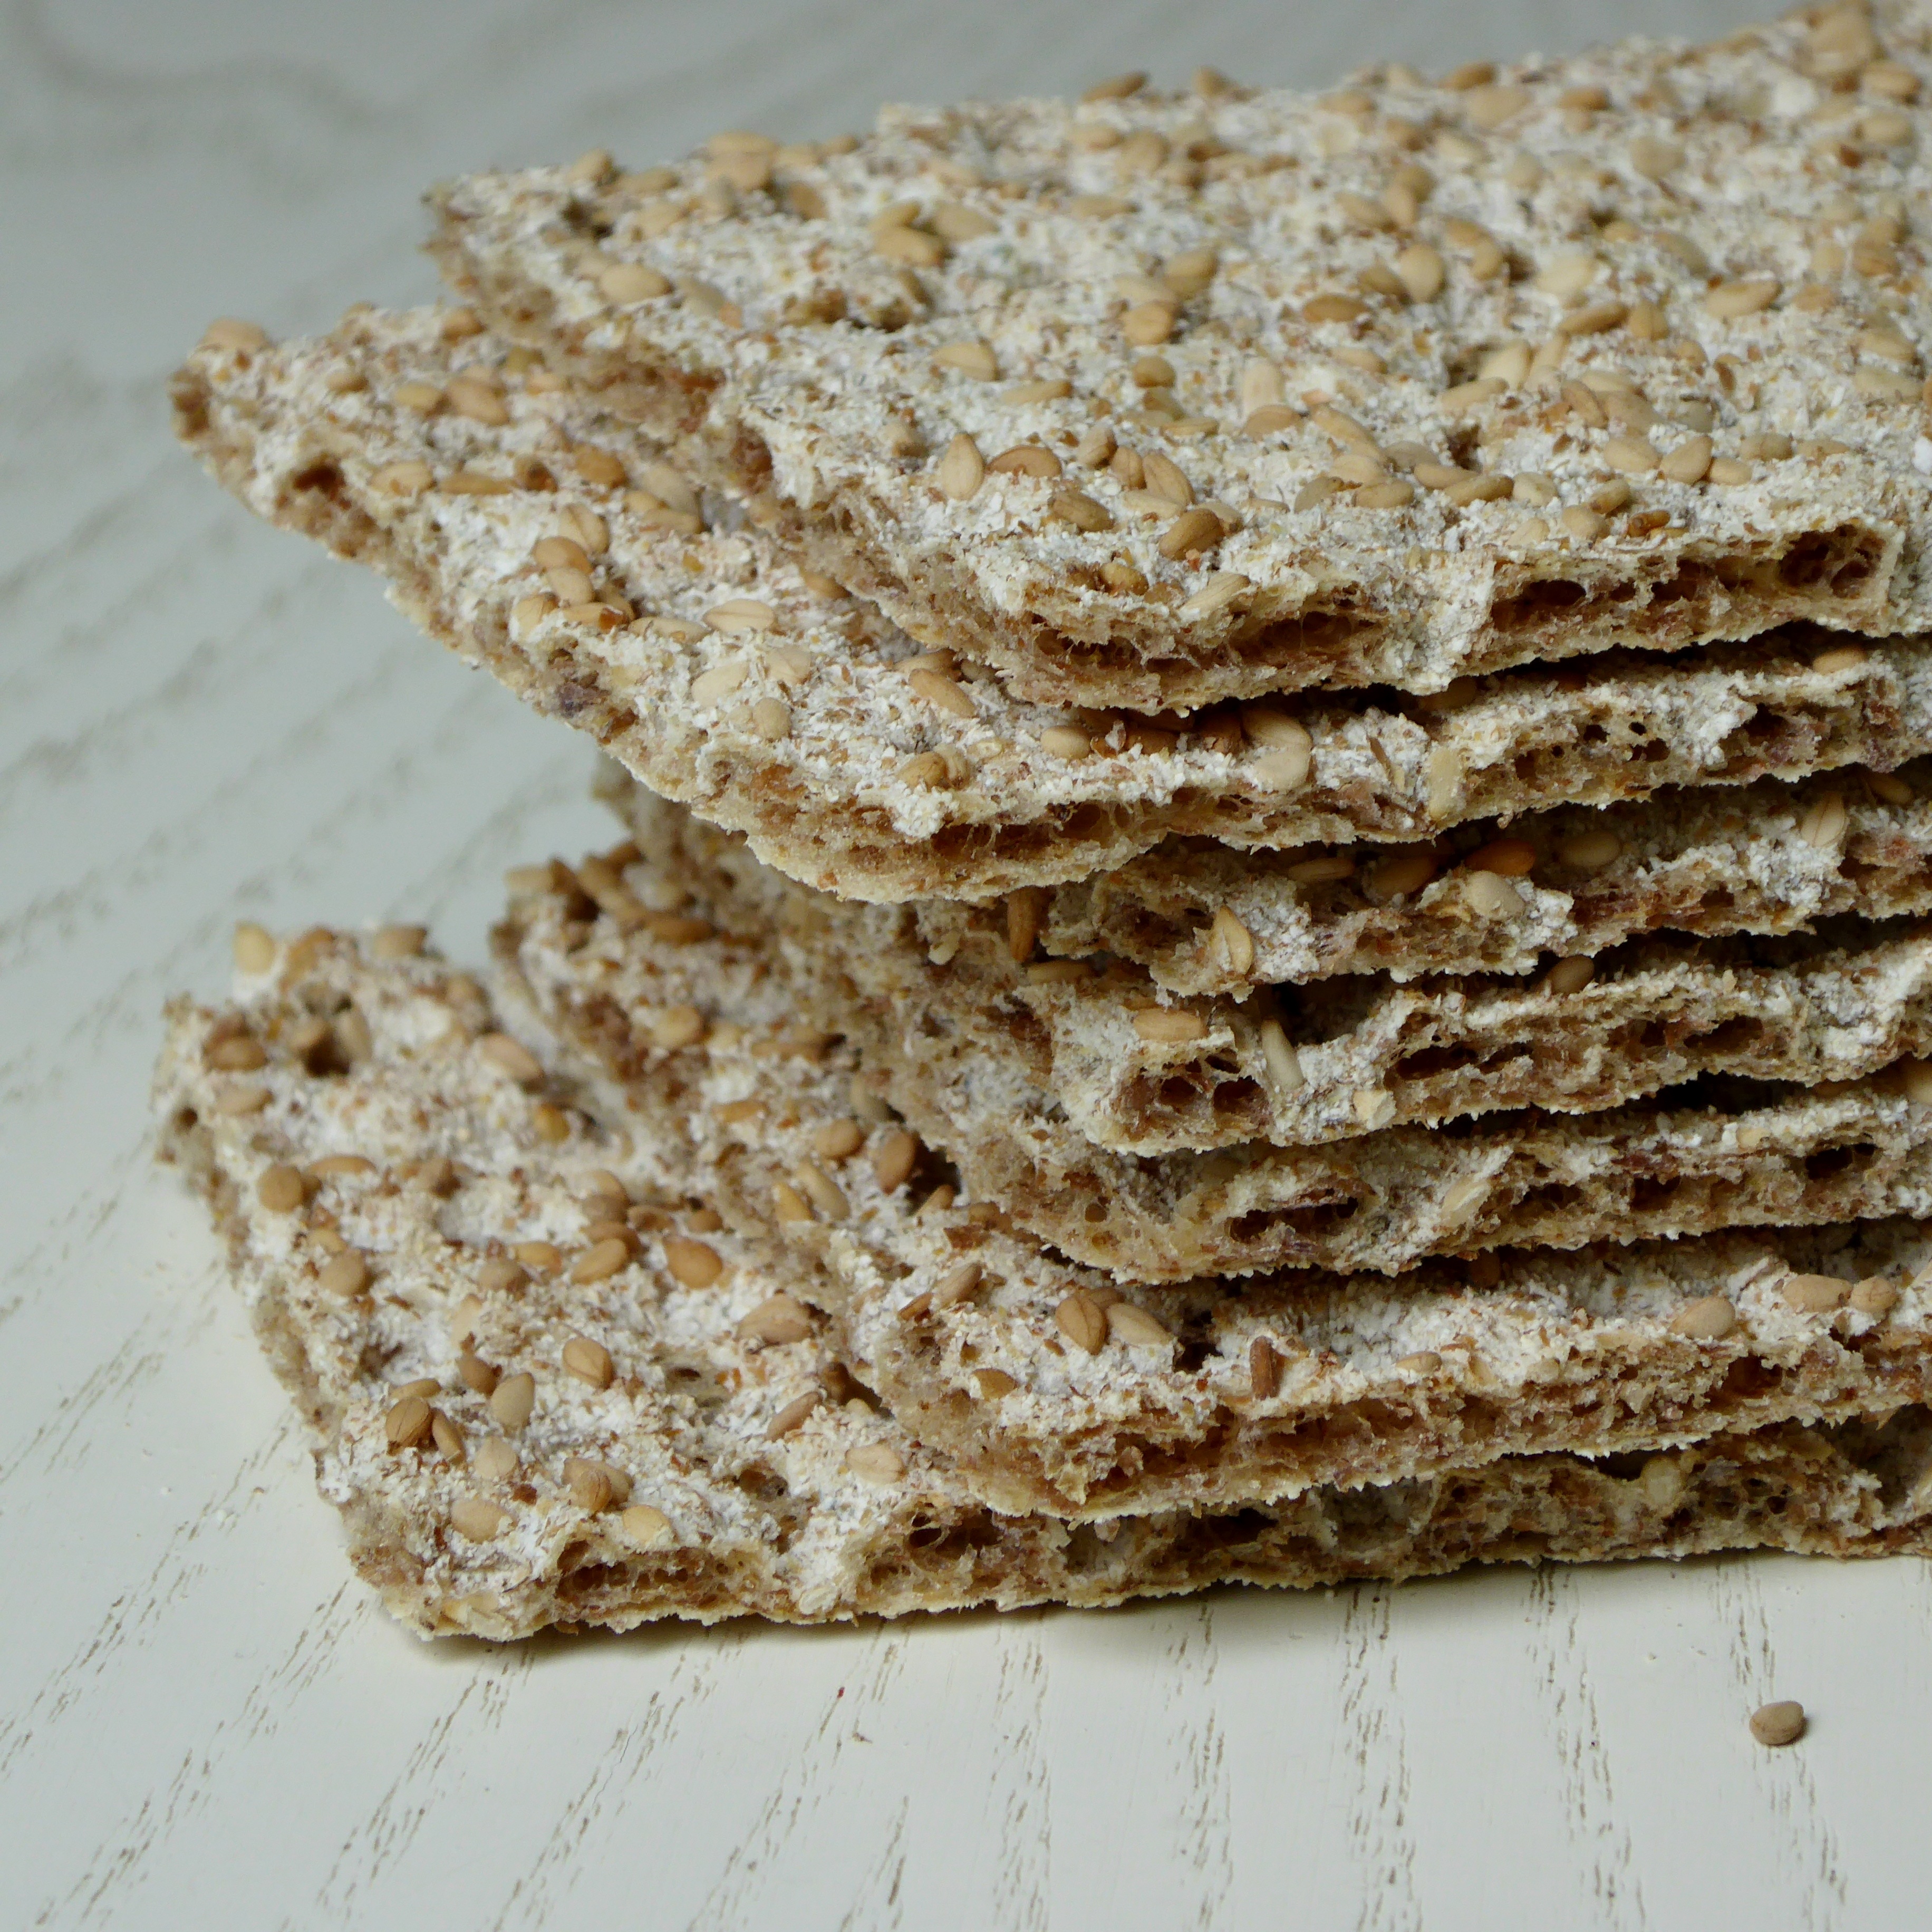
dish, meal, food, produce, crack, breakfast, baking, bread, cereal, sweden, sesame, baked goods, sesame seeds, brown bread, rye bread, crispbread, sesambrot, bread slices, grass family, snack food, whole grain